Casern

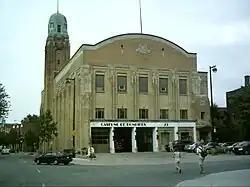
Caserne St-Henri, Montreal

A casern, also spelled cazern or caserne, is a military barracks in a garrison town. In French-speaking countries, a "caserne de pompier" is a fire station.